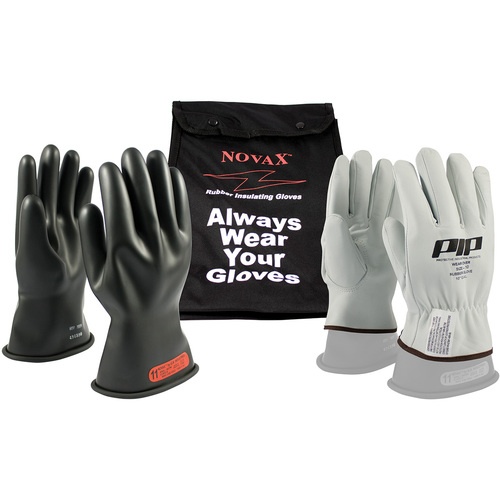
‎150-SK-0/12-KIT - Novax Insulating Glove Kit - Class 0 - 11″ - Black - Straight Cuff
Item #: PP1015260 Brand: PIP Protective Industrial Prod Model #: ‎150-SK-0/12-KIT Product Specifications Type Insulating Glove Kit Length 11″ Color Black Trade Name Novax Material Natural Rubber/Leather Cuff Style Straight Size 12 Electrical Insulating Type Class 0
Brand: ET02 New 2021
Category: Business & Industrial > Work Safety Protective Gear > Safety Gloves > Electrical-Resistant Safety Gloves